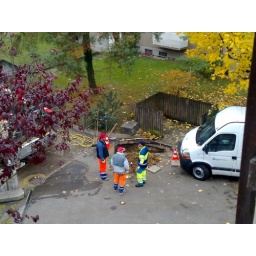
Broken water pipe in my street